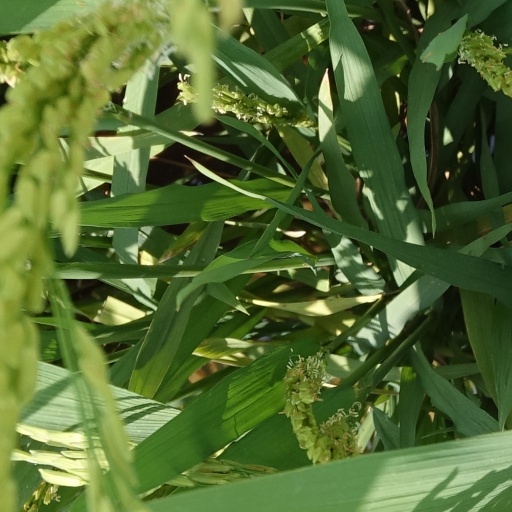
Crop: rice